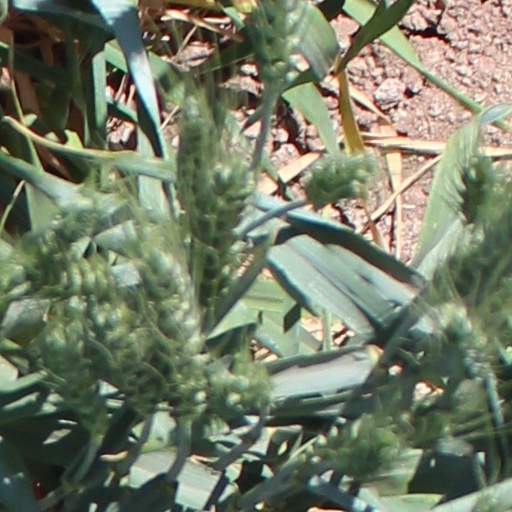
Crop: wheat